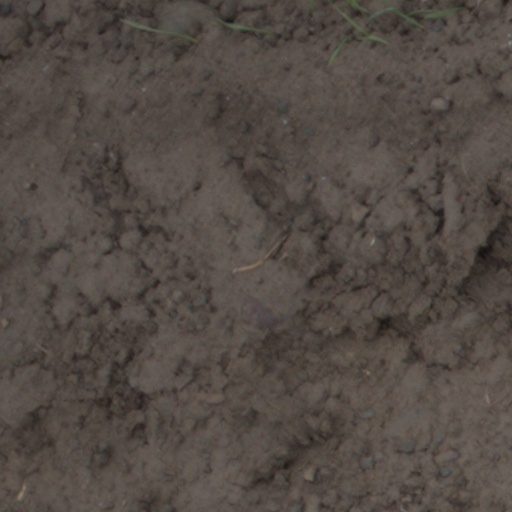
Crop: wheat